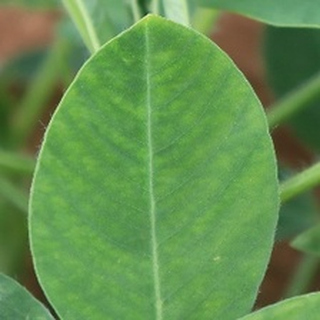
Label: healthy_groundnut